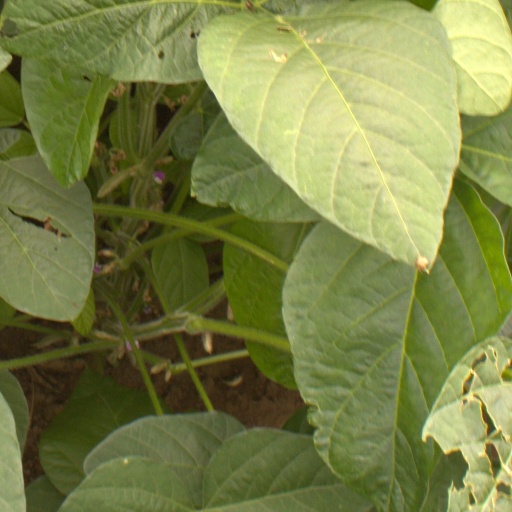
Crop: soybean